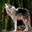
Label: wolf